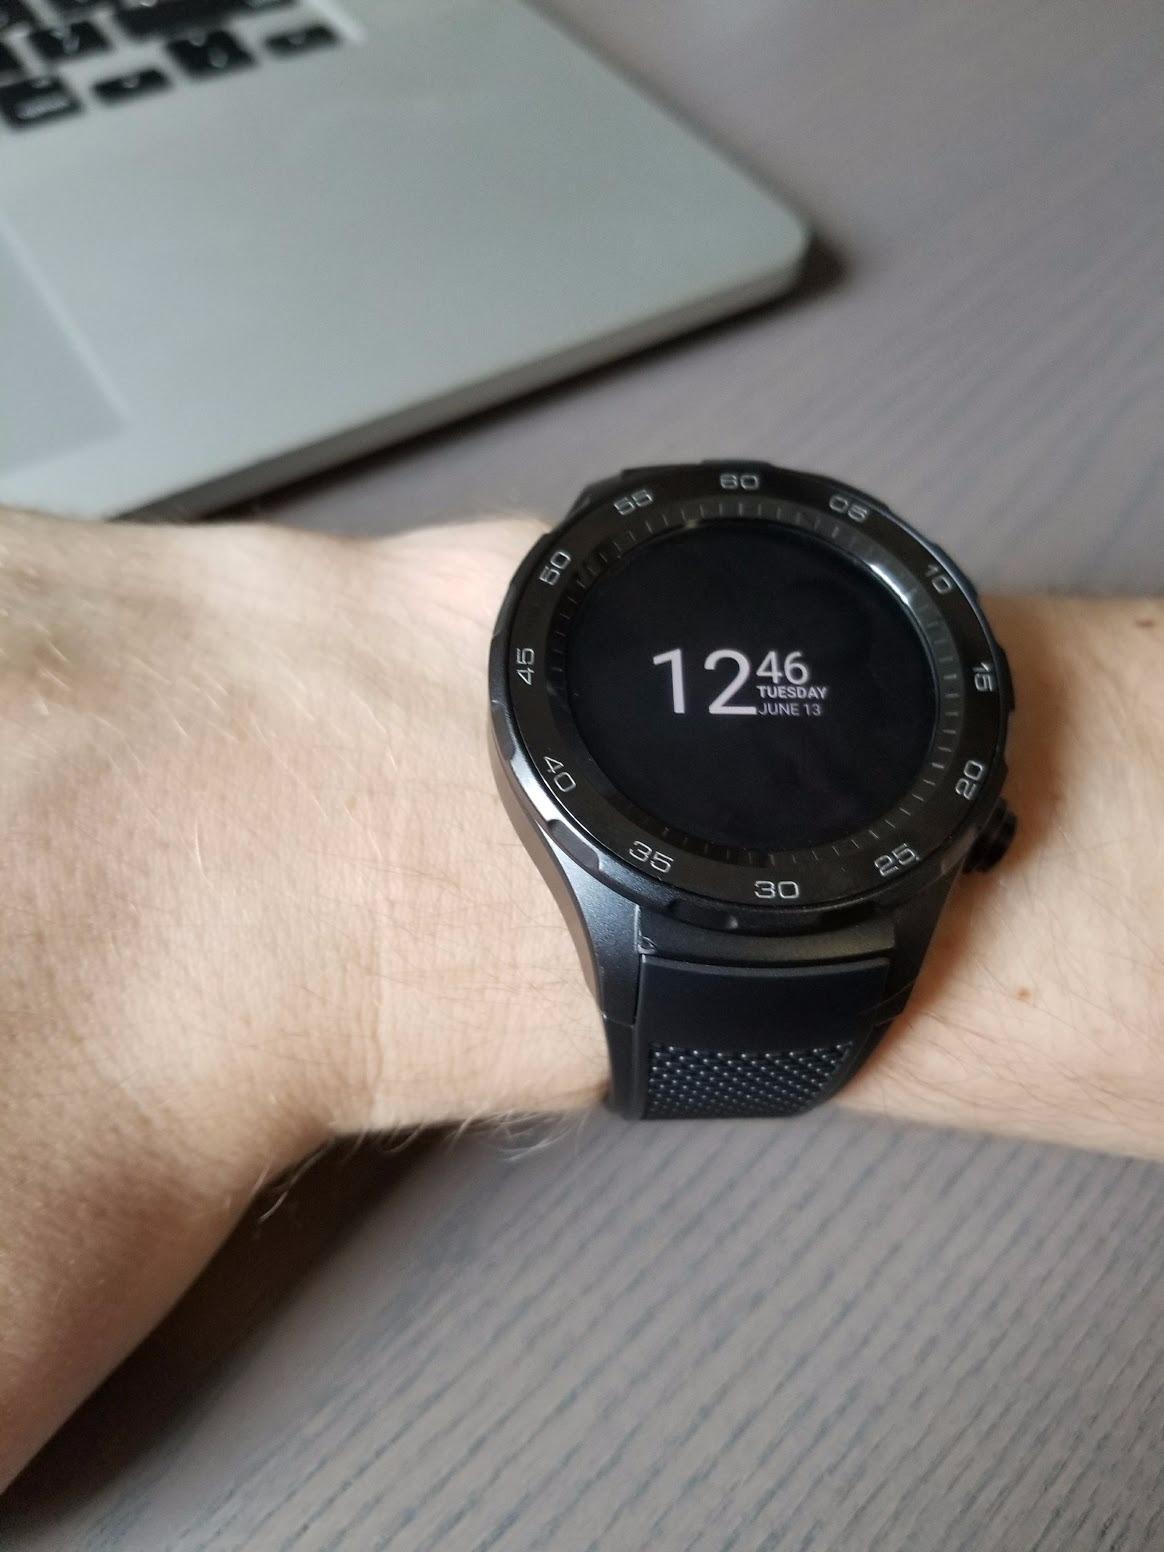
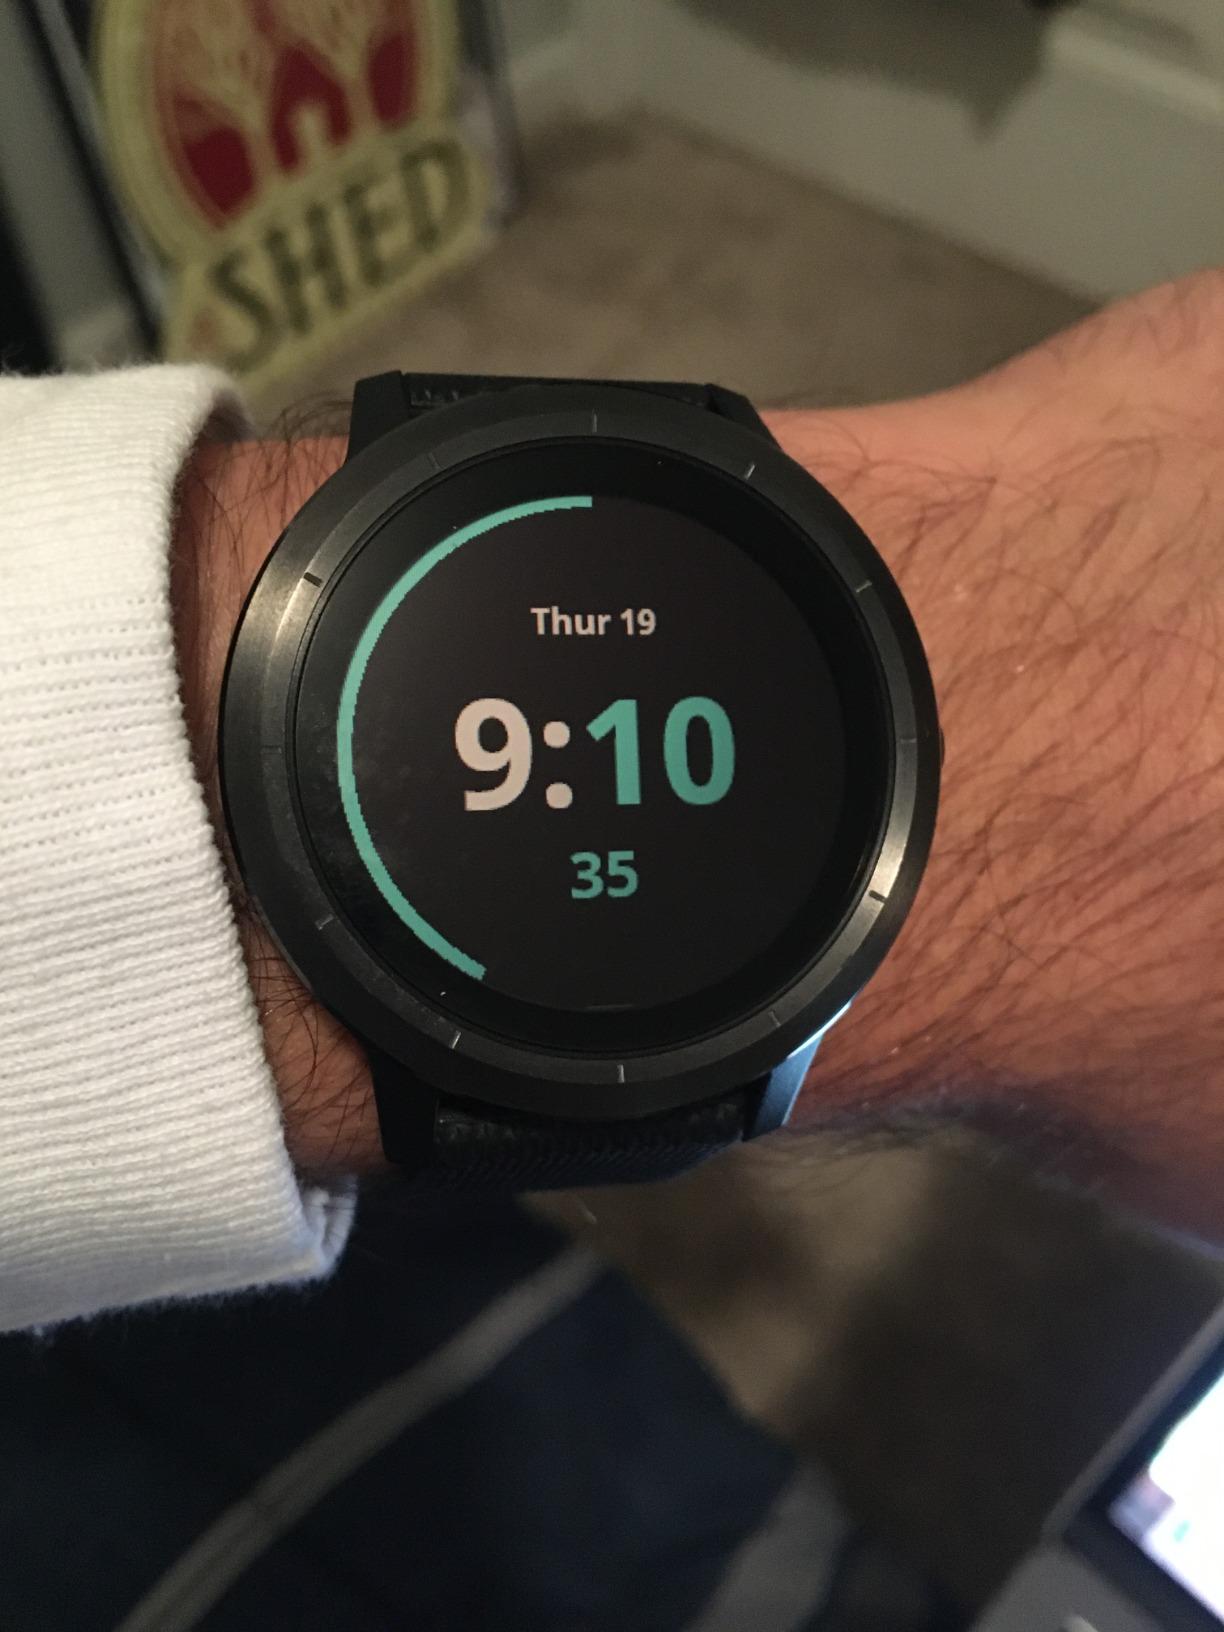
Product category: smartwatch
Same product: no